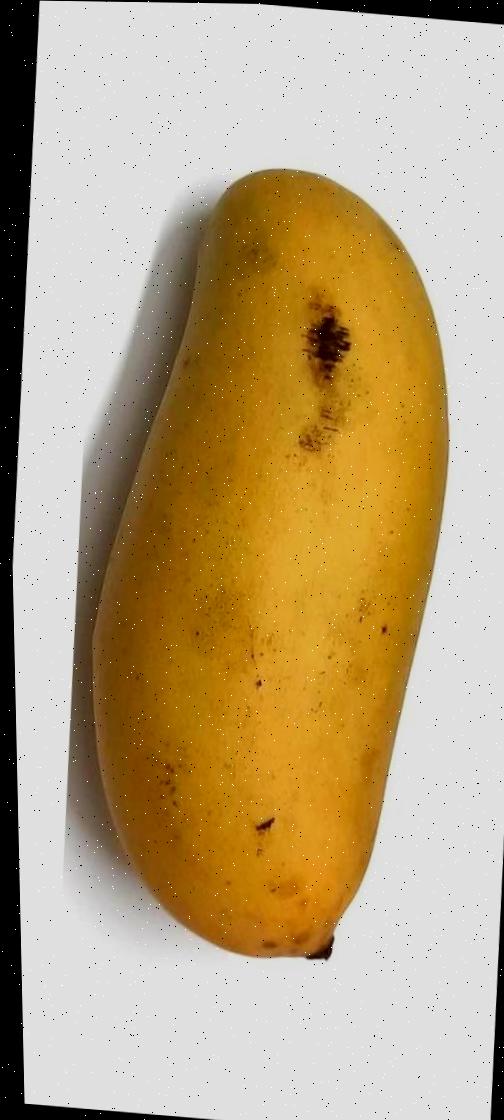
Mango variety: Banana Mango